Arik Benado

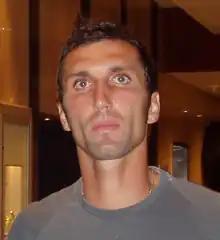
Benado in 2006

Ariel "Arik" Benado (born 5 December 1973) is an Israeli football manager and former player who played as a centre-back.